Sacramento International Airport

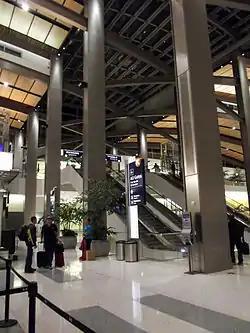
Terminal B departures hall

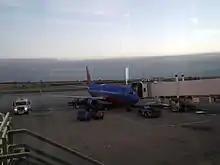
Southwest Airlines jet outside Gate 18 of Terminal B. Destination: Las Vegas in 2014

The airport has two terminals, Terminal A, with 13 gates; and Terminal B, with 19 gates; totaling 32 gates. The old Terminal B had 14 gates. 8 airlines operate out of Terminal B and 4 airlines operate out of Terminal A. All indoor public areas have free wi-fi (wireless Internet) provided by the Sacramento County Airport System.